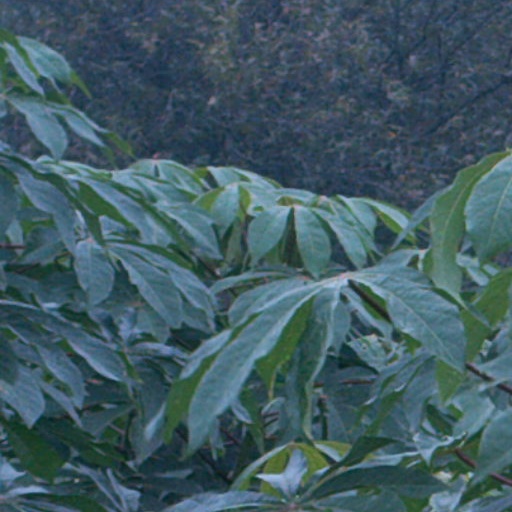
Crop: cassava